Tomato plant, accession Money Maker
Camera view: bottom (45 deg); turntable rotation: 150 degrees
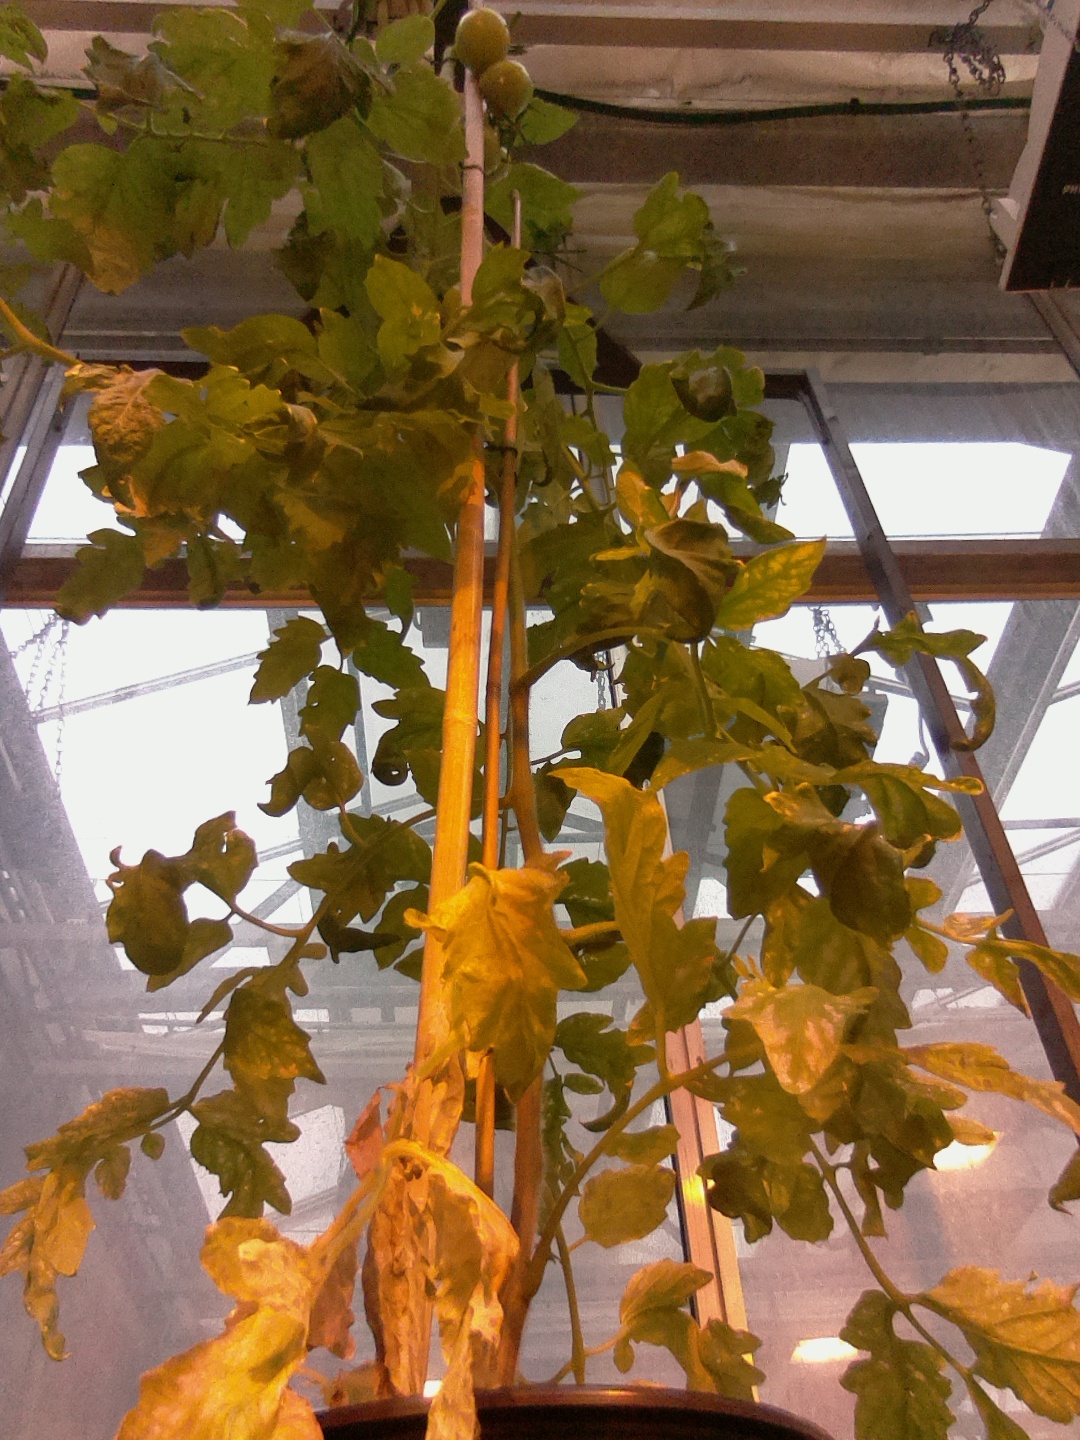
BBCH growth stage 75: 50%-60% of final fruit size